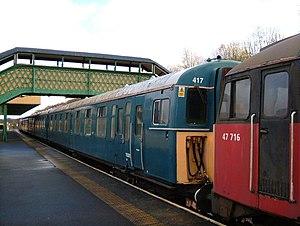
Les British Railways exploitaient une grande variété d' unités multiples électriques destinées aux lignes électrifiées.